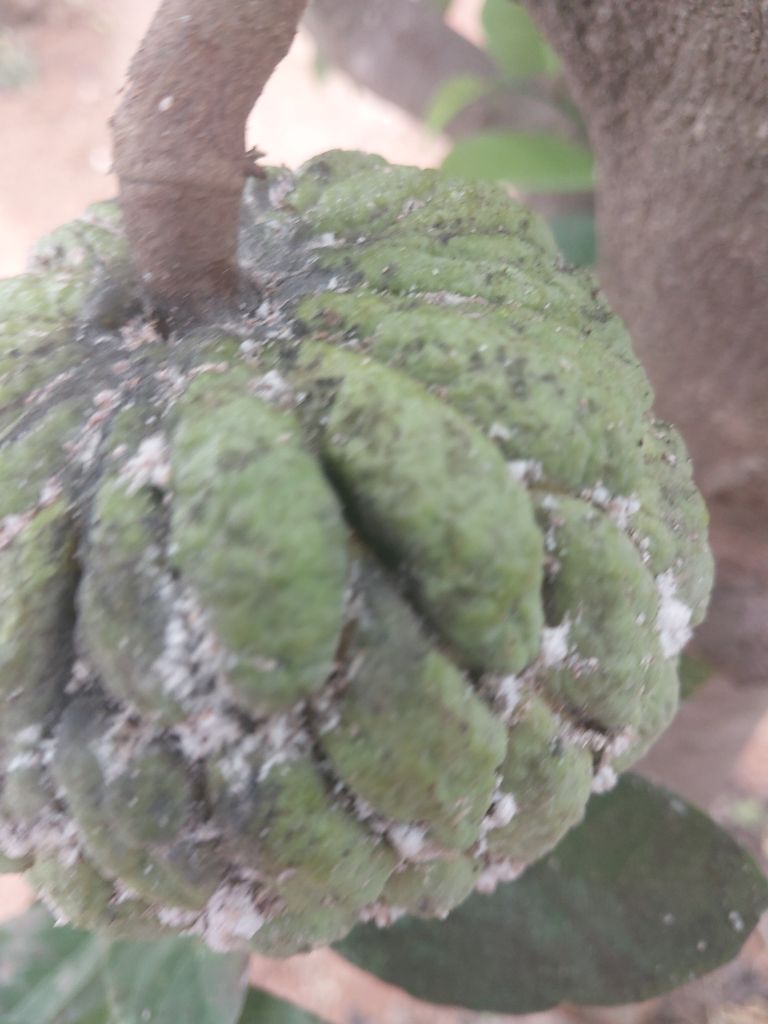
Disease label: Blank Canker